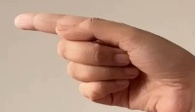
ASL sign: G